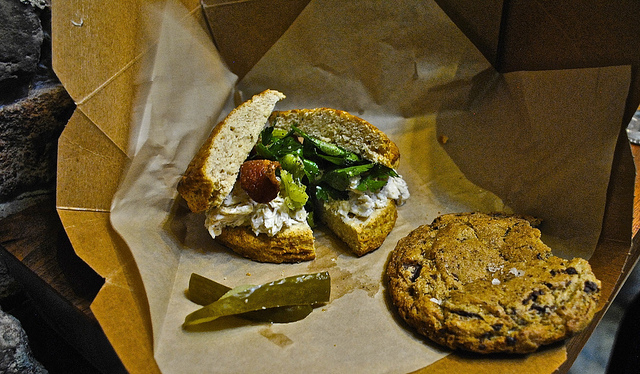
user: Given an image and a question. Answer the question in a short answer. Question: What is for dessert? Short Answer:
assistant: cookie